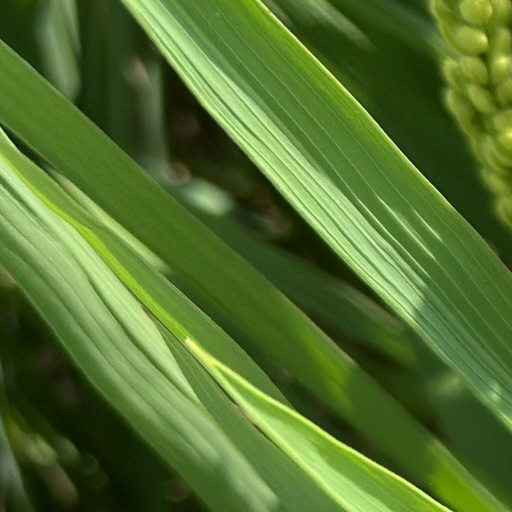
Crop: rice